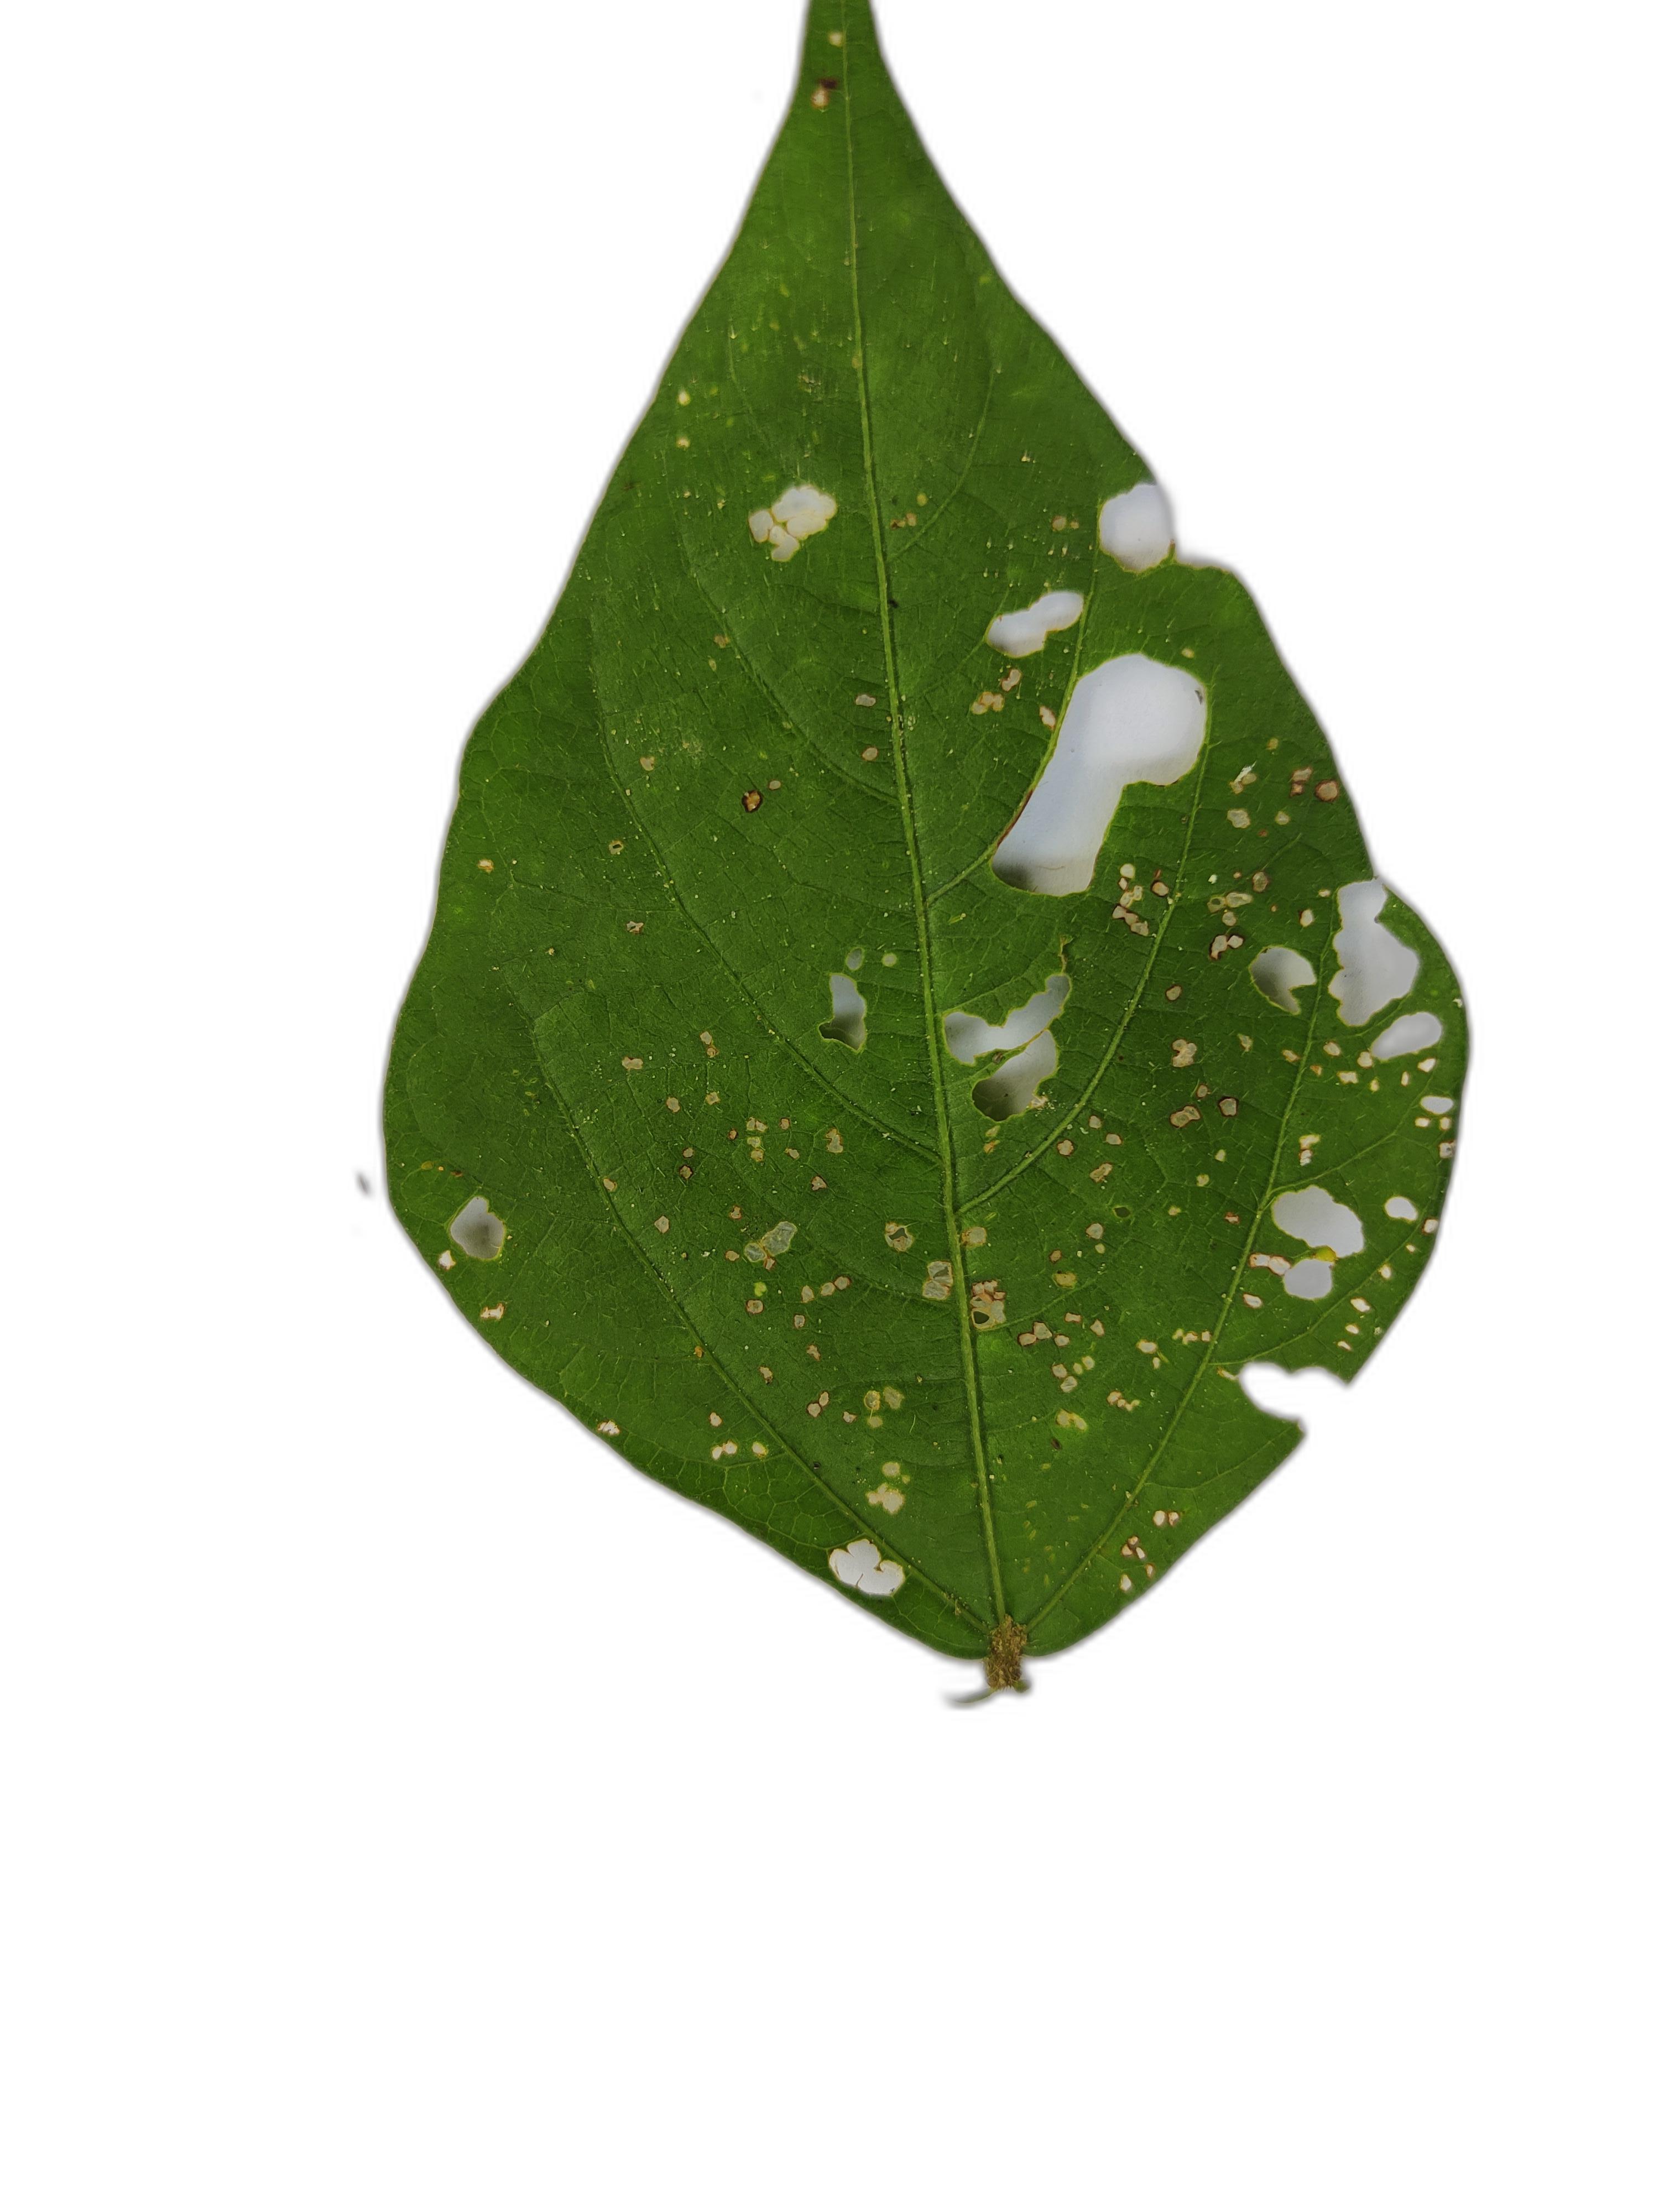
Label: Cercospora leaf spot